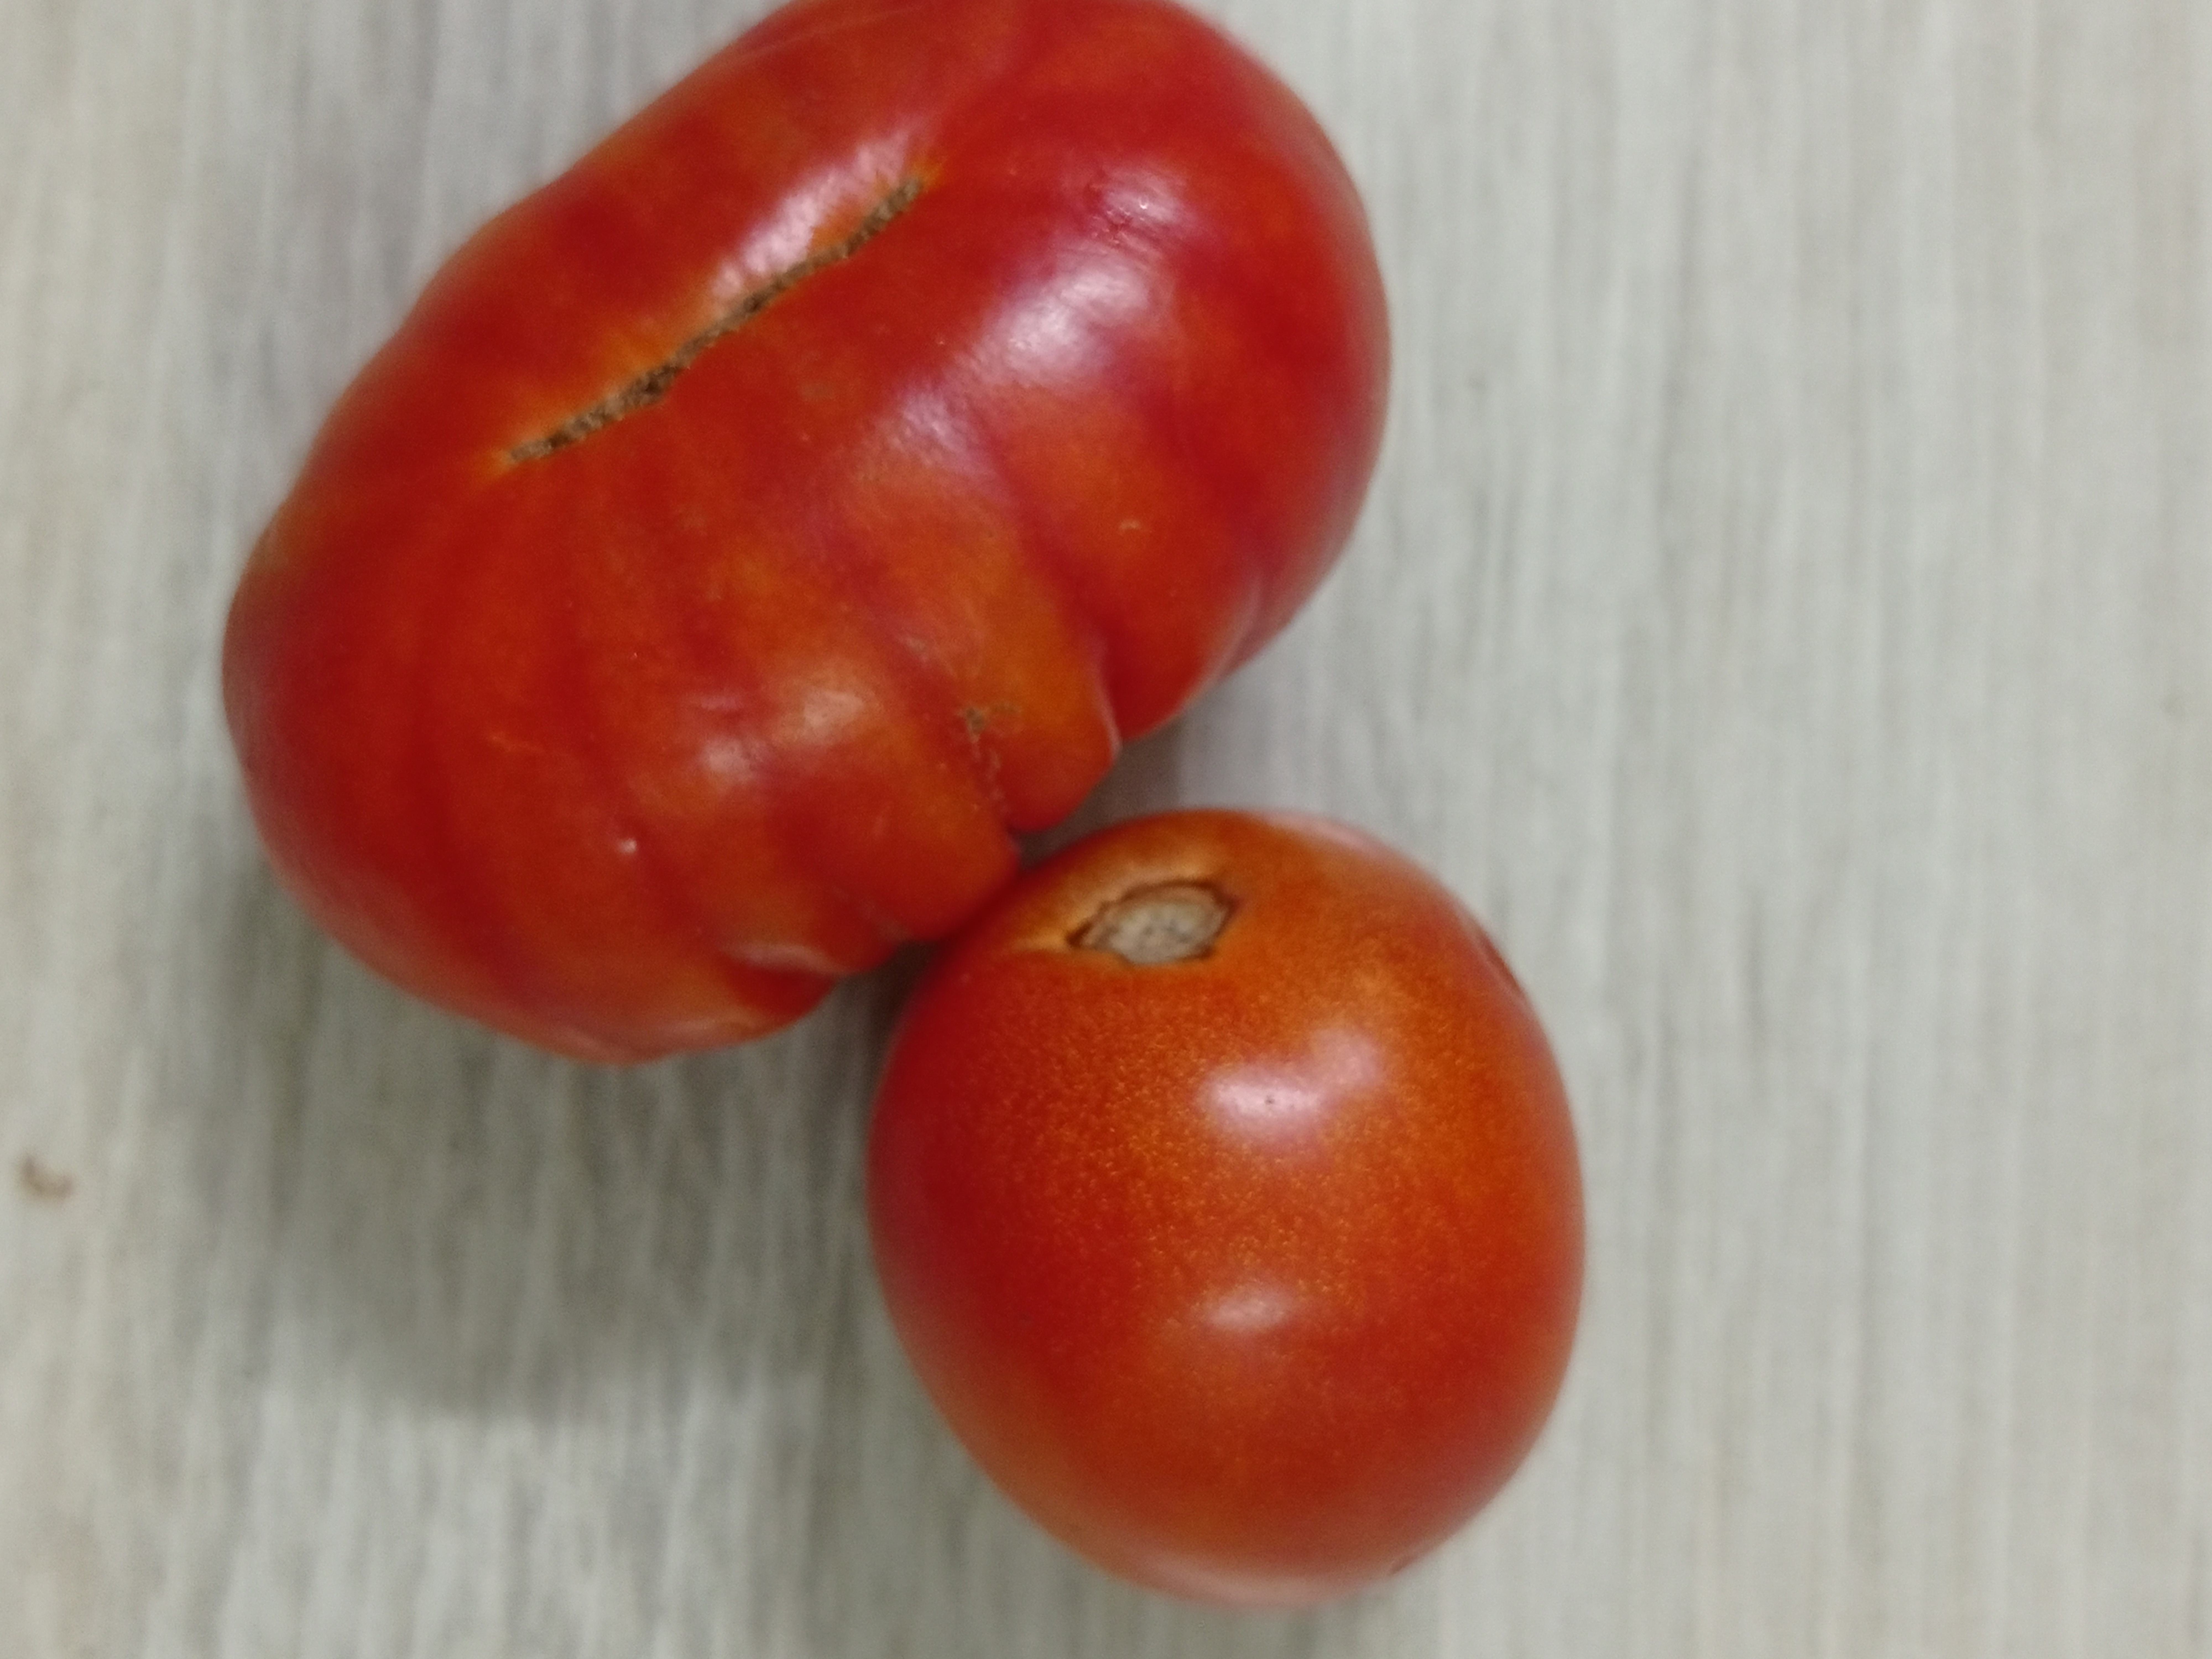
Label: Fresh